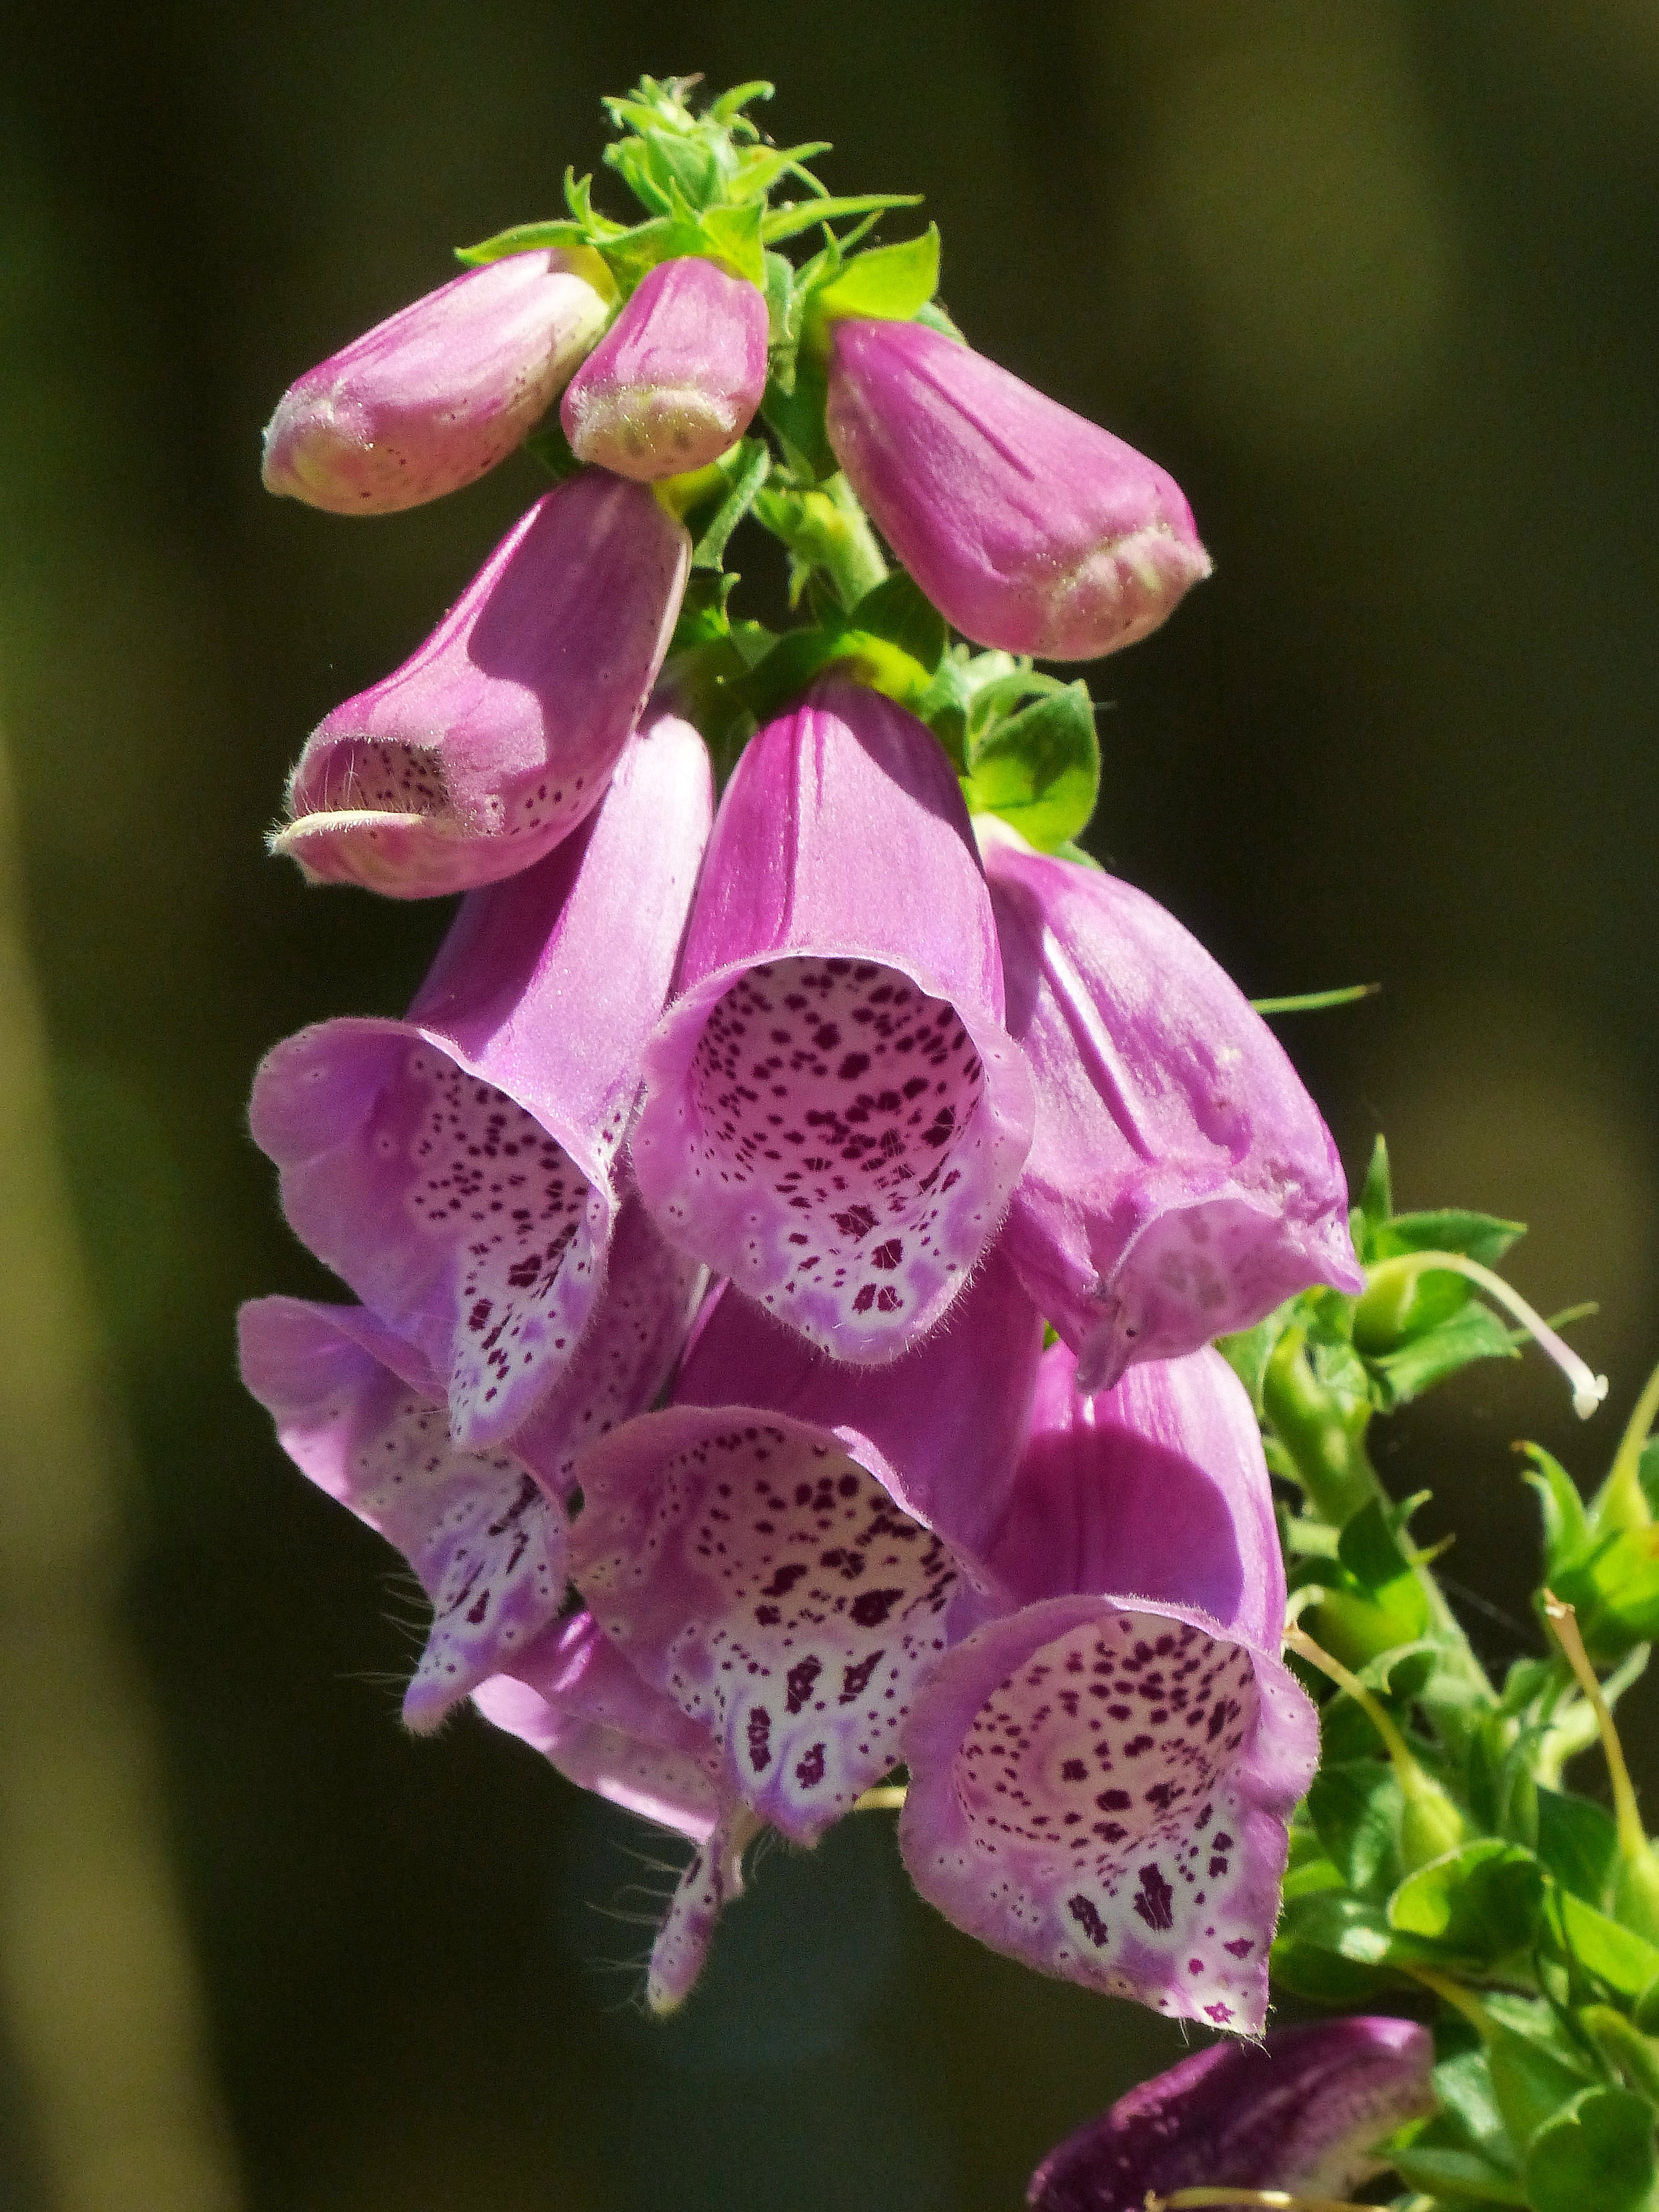
forest, blossom, plant, flower, petal, botany, pink, flora, orchid, wildflower, wild plant, digitalis, thimble, macro photography, flowering plant, common foxglove, giftplanze, forest bells, digitalis purpurea, land plant